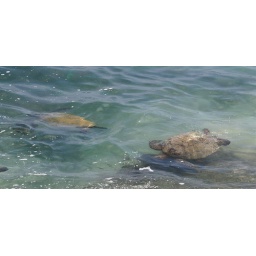
We saw many sea turtles just beyond the stone wall in the shopping area of Kona, Hawaii.Big Island.June 14, 2007.IMG_6709b